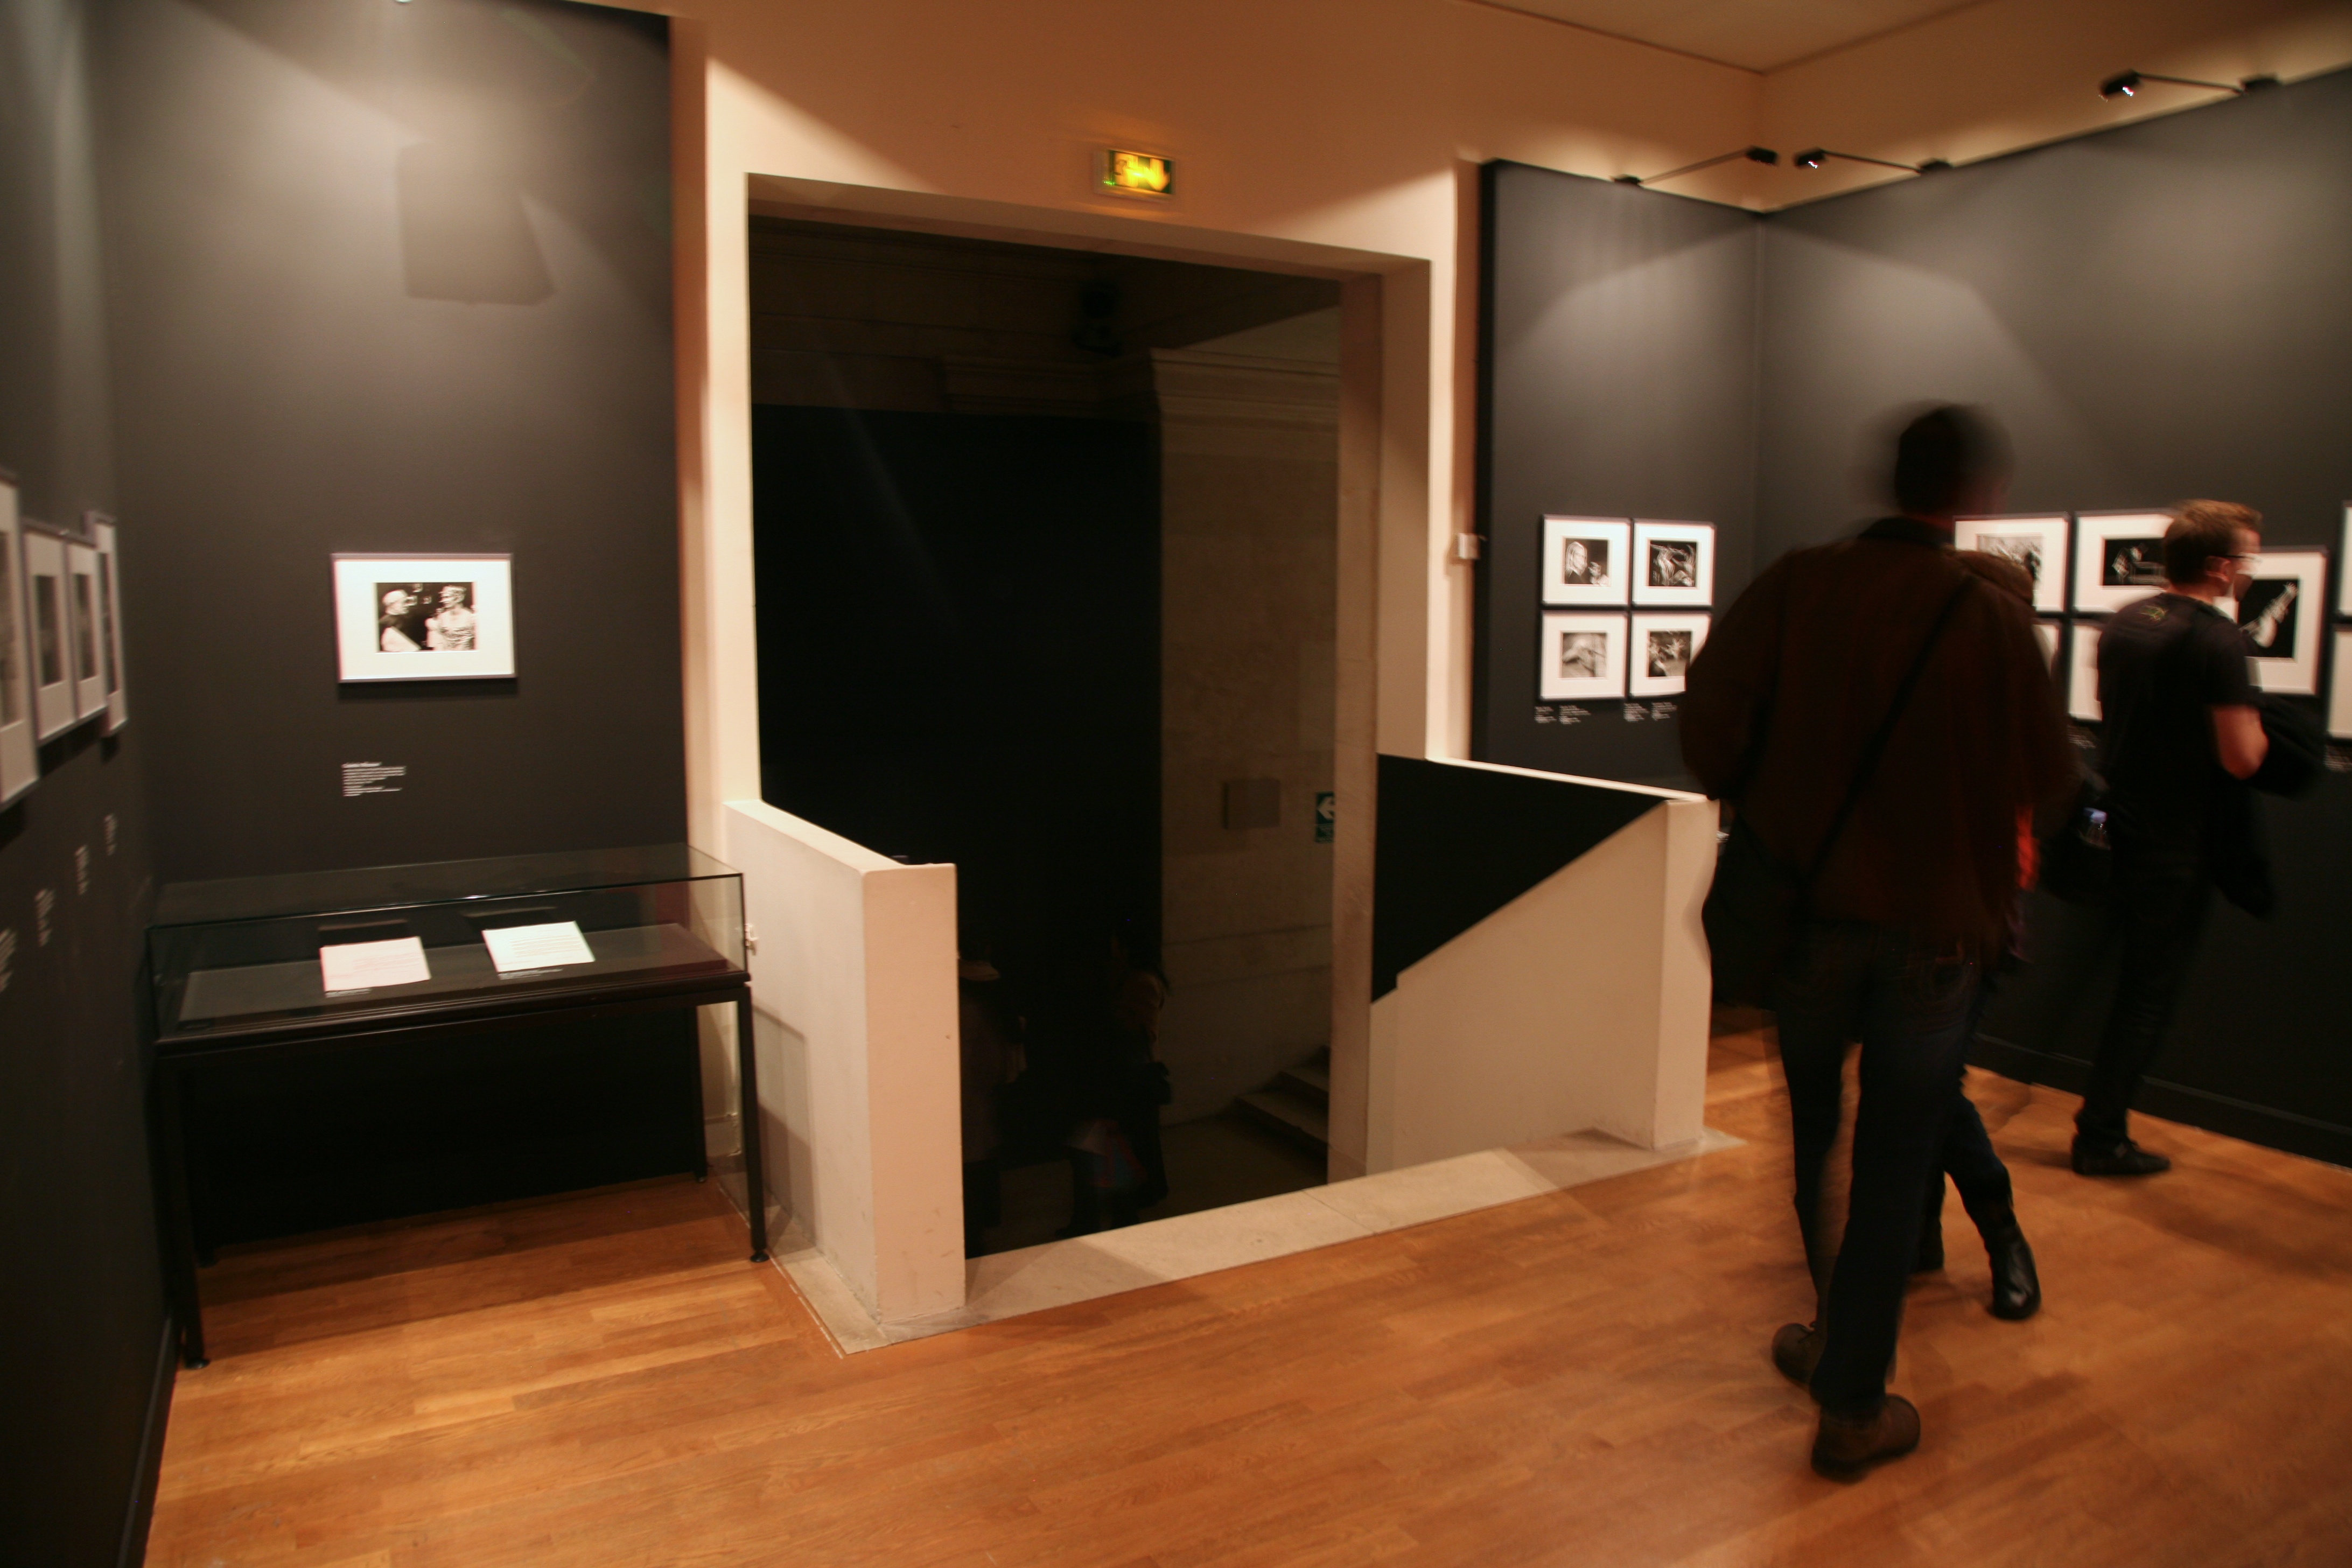
paris, opera, interior design, exposition, design, bnf, tourist attraction, exhibition, palaisgarnier, operadeparis, liebermann, rolfliebermann, biblioth quenationaledefrance, art gallery, art exhibition